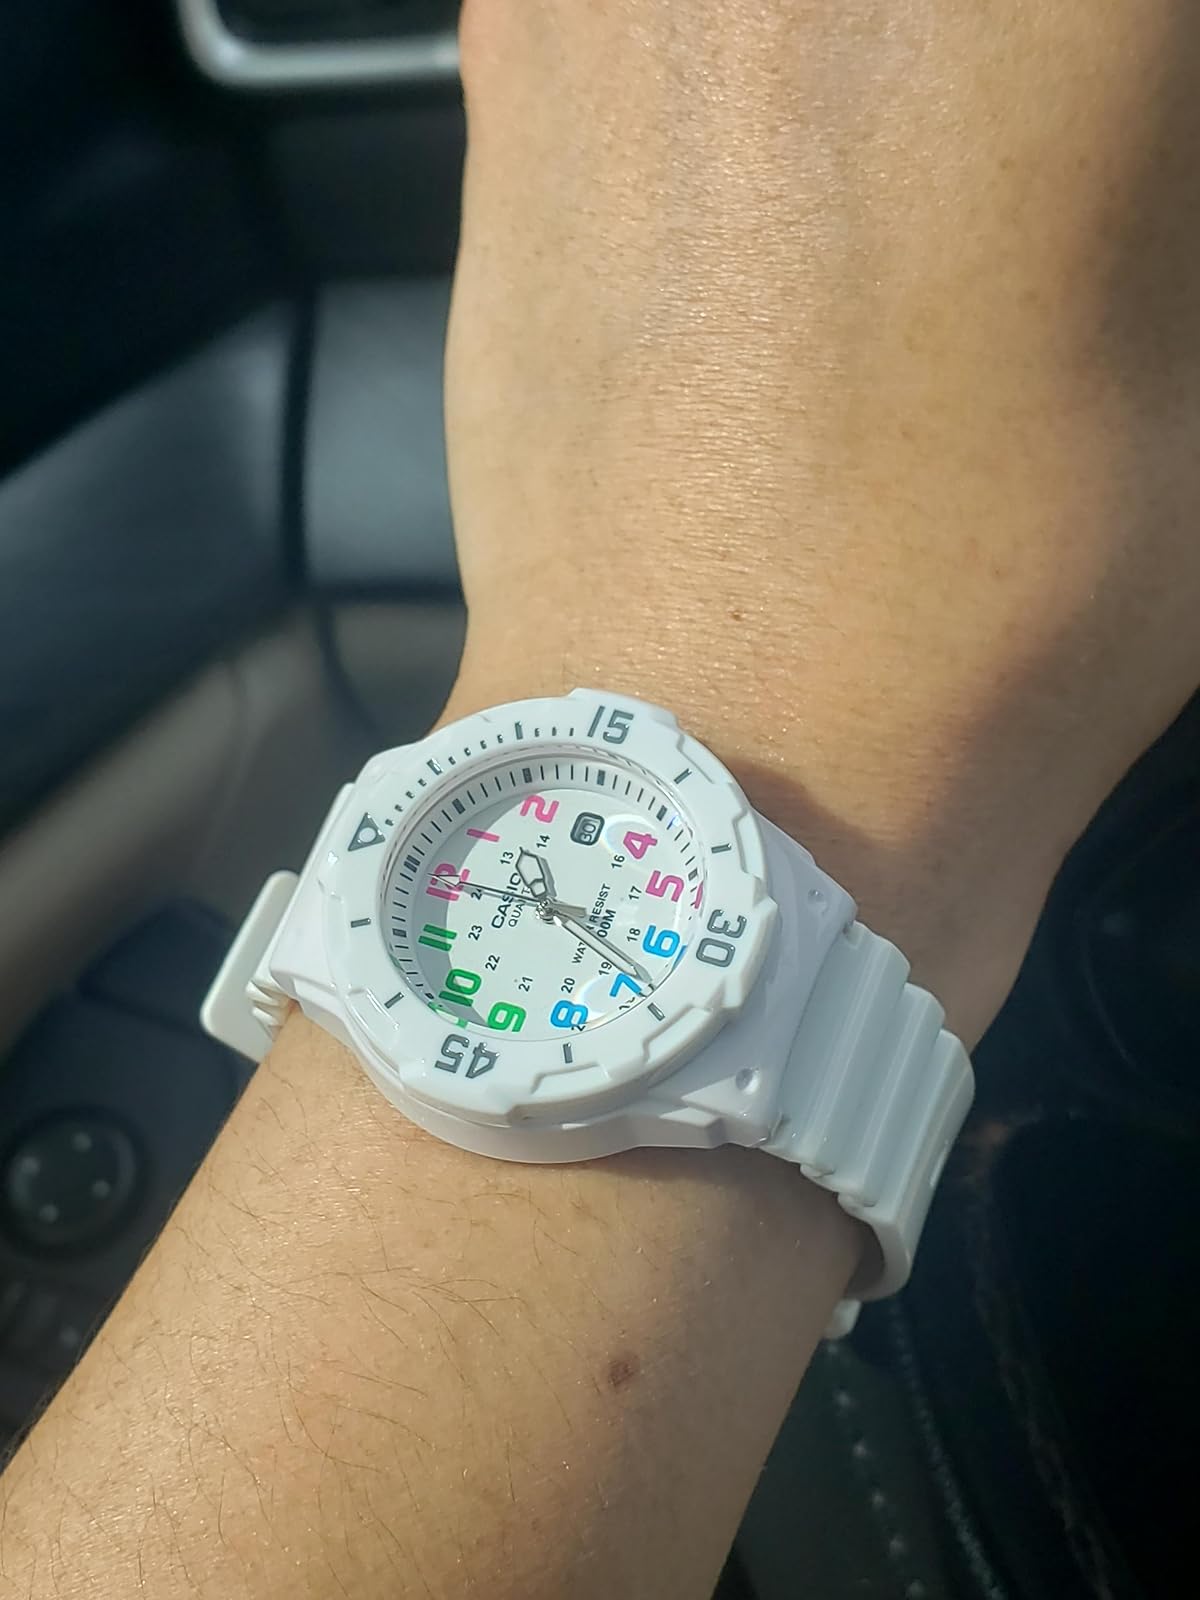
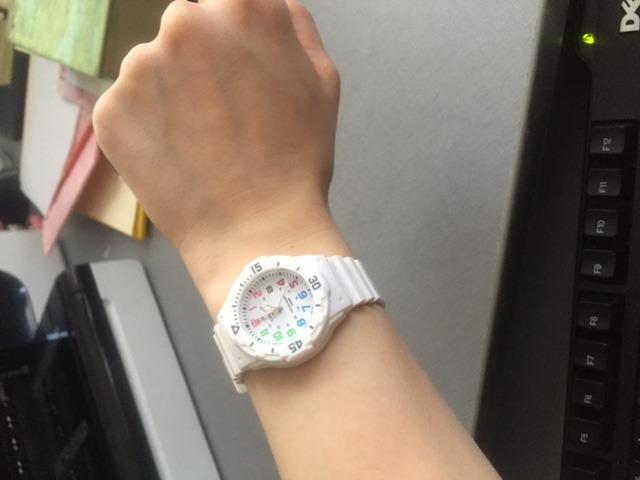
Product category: accessories_watch
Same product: yes